Julian Reus

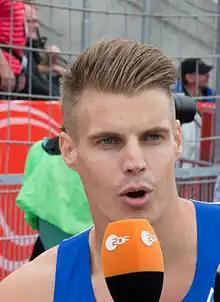
Reus in 2014

Julian Reus (born 29 April 1988) is a German track and field athlete who competes in the 100 and 200 meters dash. His 100 m personal best of 10.01 seconds was once the German record. Though unofficial according to IAAF regulations of a maximum +2.0 m/s tailwind for a valid time, he also clocked 9.99 seconds (+4.8 m/s) during the men's 100 metres at the 2017 IAAF Diamond League.